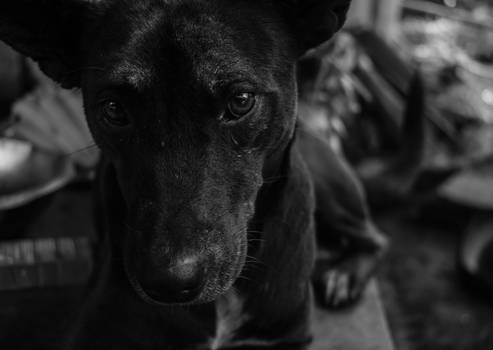
Label: No Watermark